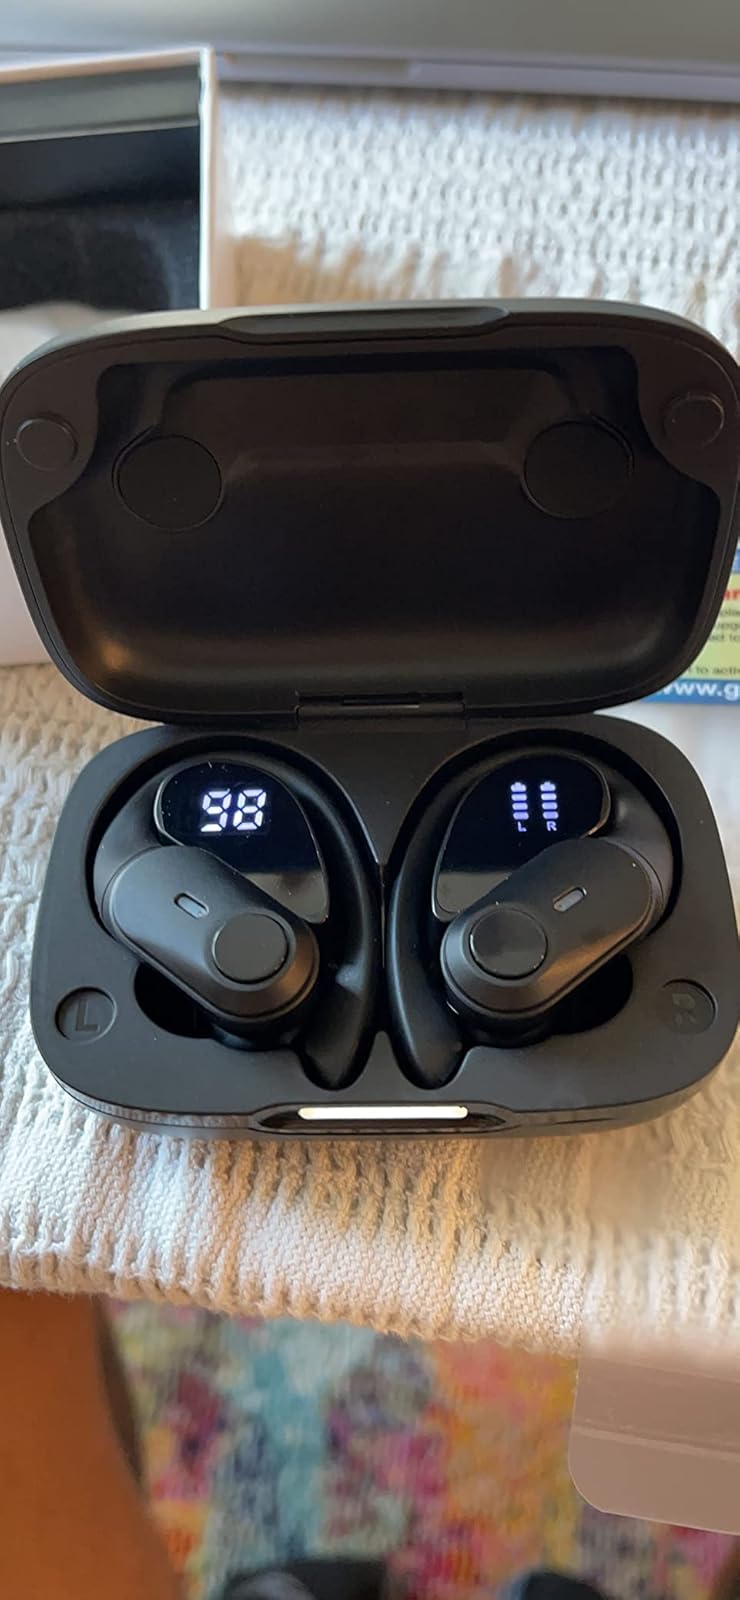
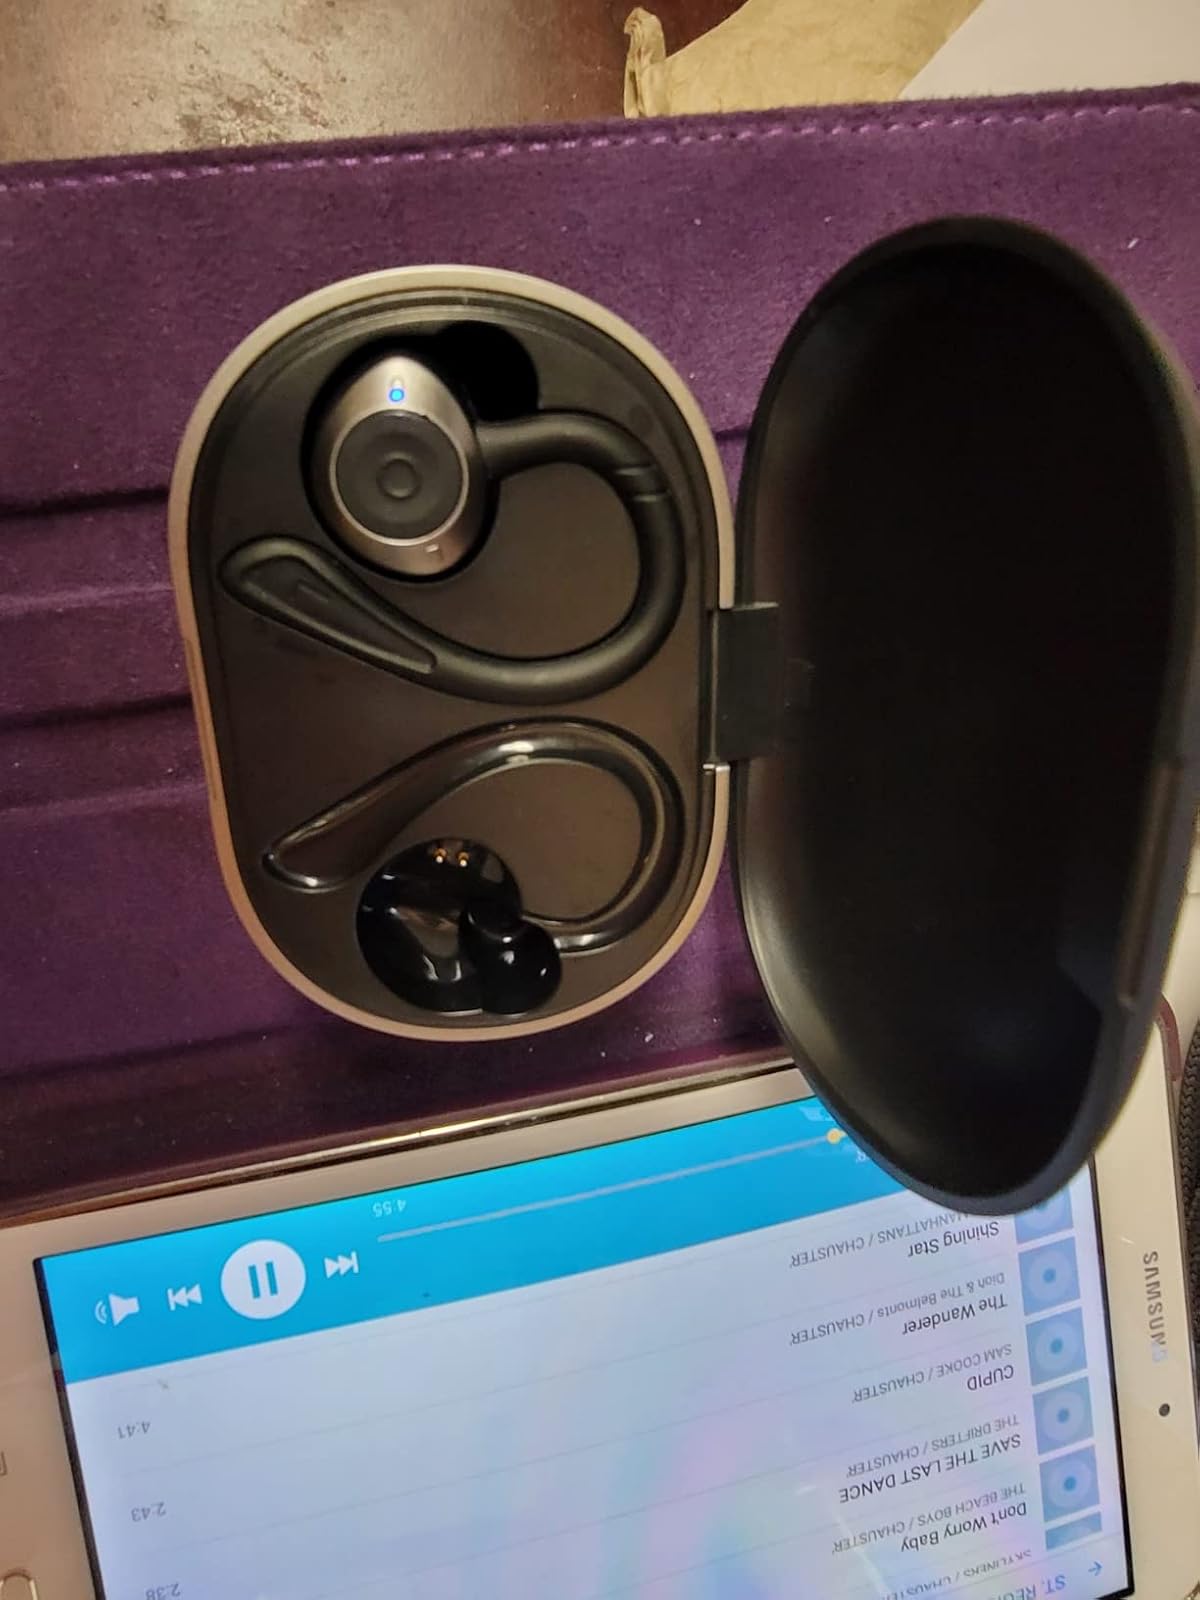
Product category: earbuds
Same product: no